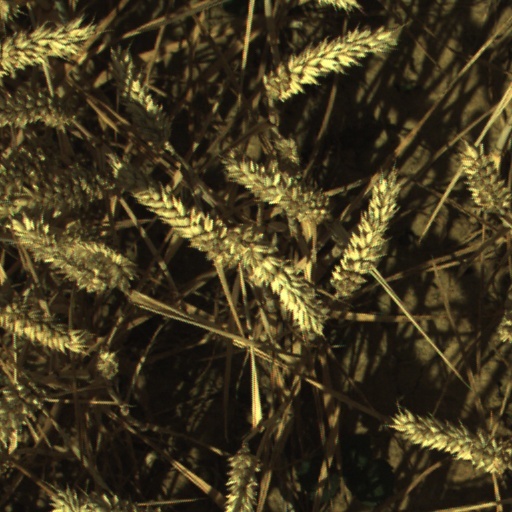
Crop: wheat